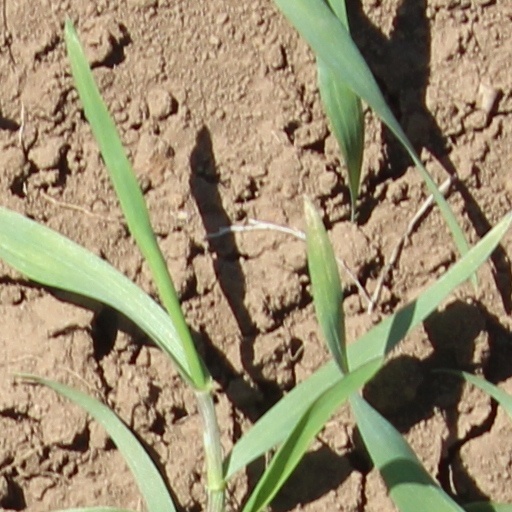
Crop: wheat